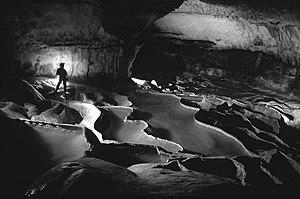
Grotte de Saint-Marcel, Saint-Marcel (Classé, 1934) This building is indexed in the Base Mérimée, a database of architectural heritage maintained by the French Ministry of Culture,